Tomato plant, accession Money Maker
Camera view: vertical (180 deg); turntable rotation: 30 degrees
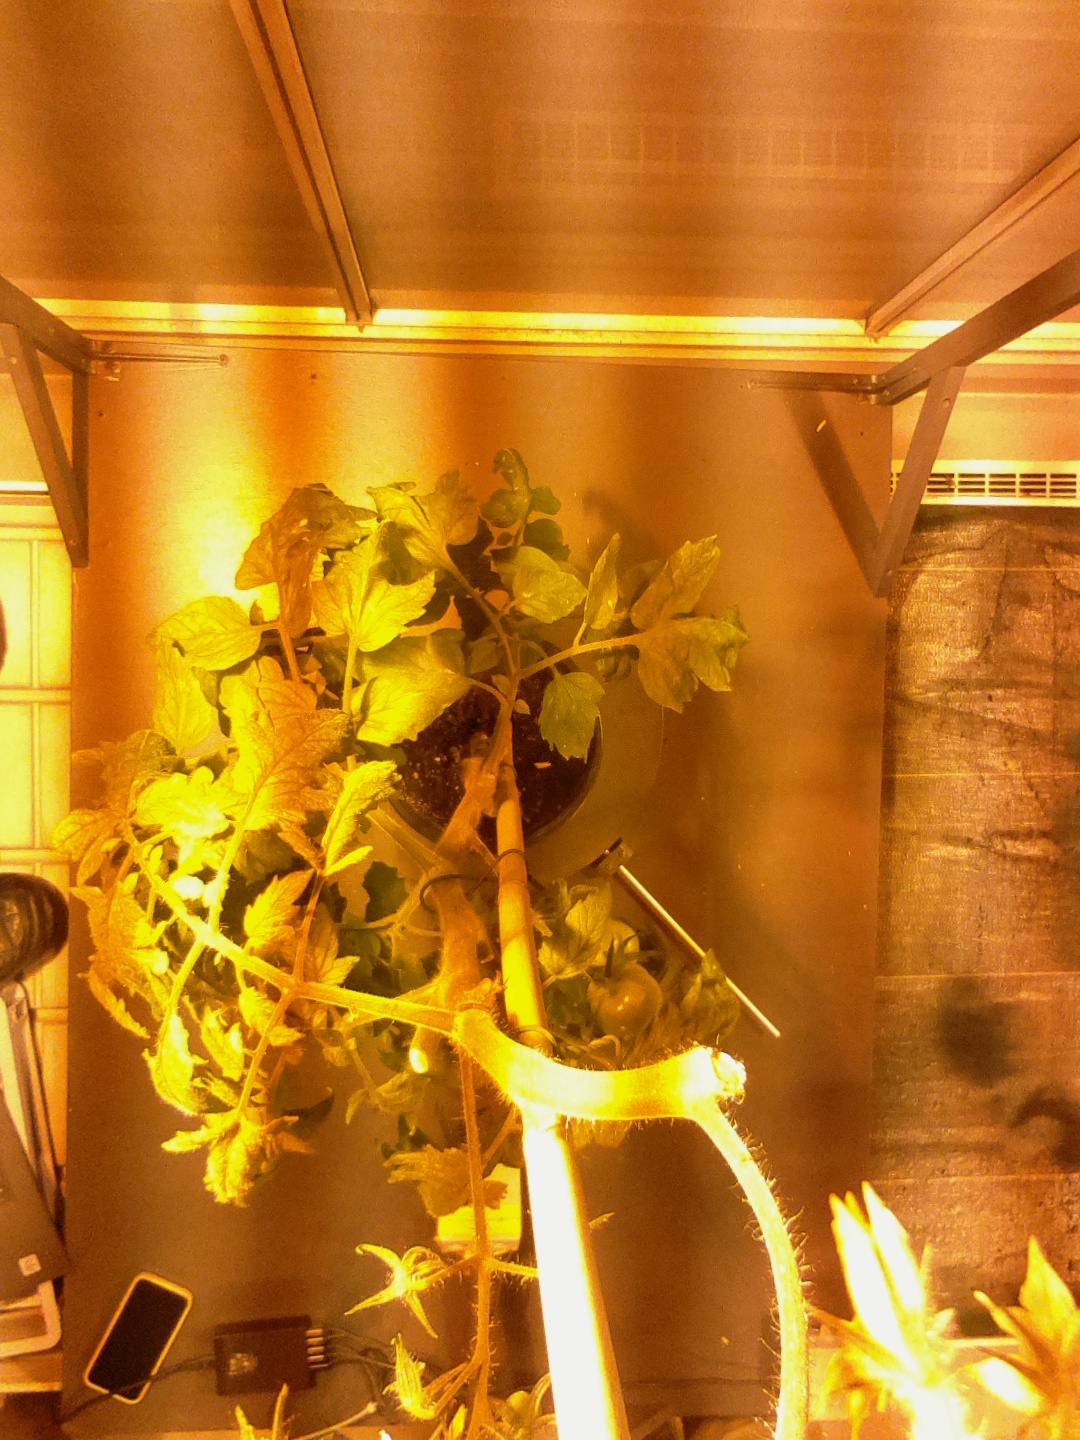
BBCH growth stage 74: 40%-50% of final fruit size